Amherst Mountain

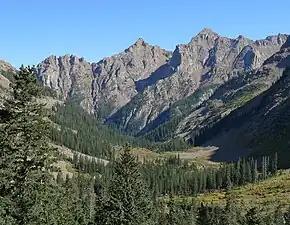
Organ Mountain (center) and Amherst Mountain (right)

According to the Köppen climate classification system, Amherst Mountain is located in an alpine subarctic climate zone with cold, snowy winters, and cool to warm summers. Due to its altitude, it receives precipitation all year, as snow in winter, and as thunderstorms in summer, with a dry period in late spring.